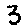
Label: 3